Jeannette expedition

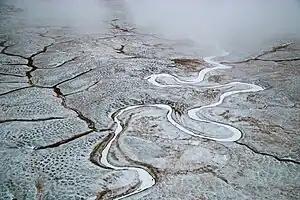
The Lena Delta

Early in 1881, De Long noted that after sixteen months, "Jeannette" was still only from the point where she had been trapped. He wrote: "We are drifting about like a modern "Flying Dutchman" ... thirty-three people are wearing out their lives and souls". On May 16, an island was sighted, followed almost immediately by another—the first land seen for well over a year. "There is something then beside ice in the world!", wrote De Long. They were in uncharted seas, so these islands were discoveries. De Long named the first Henrietta Island, after Bennett's mother, and the second Jeannette Island. A sledge party under Melville was dispatched to Henrietta Island, to claim the territories for the United States.